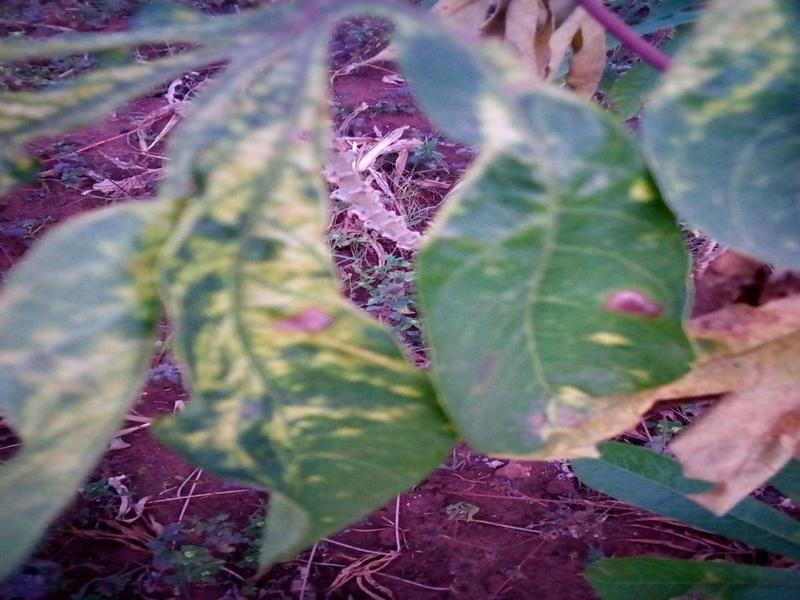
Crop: cassava
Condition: mosaic_disease